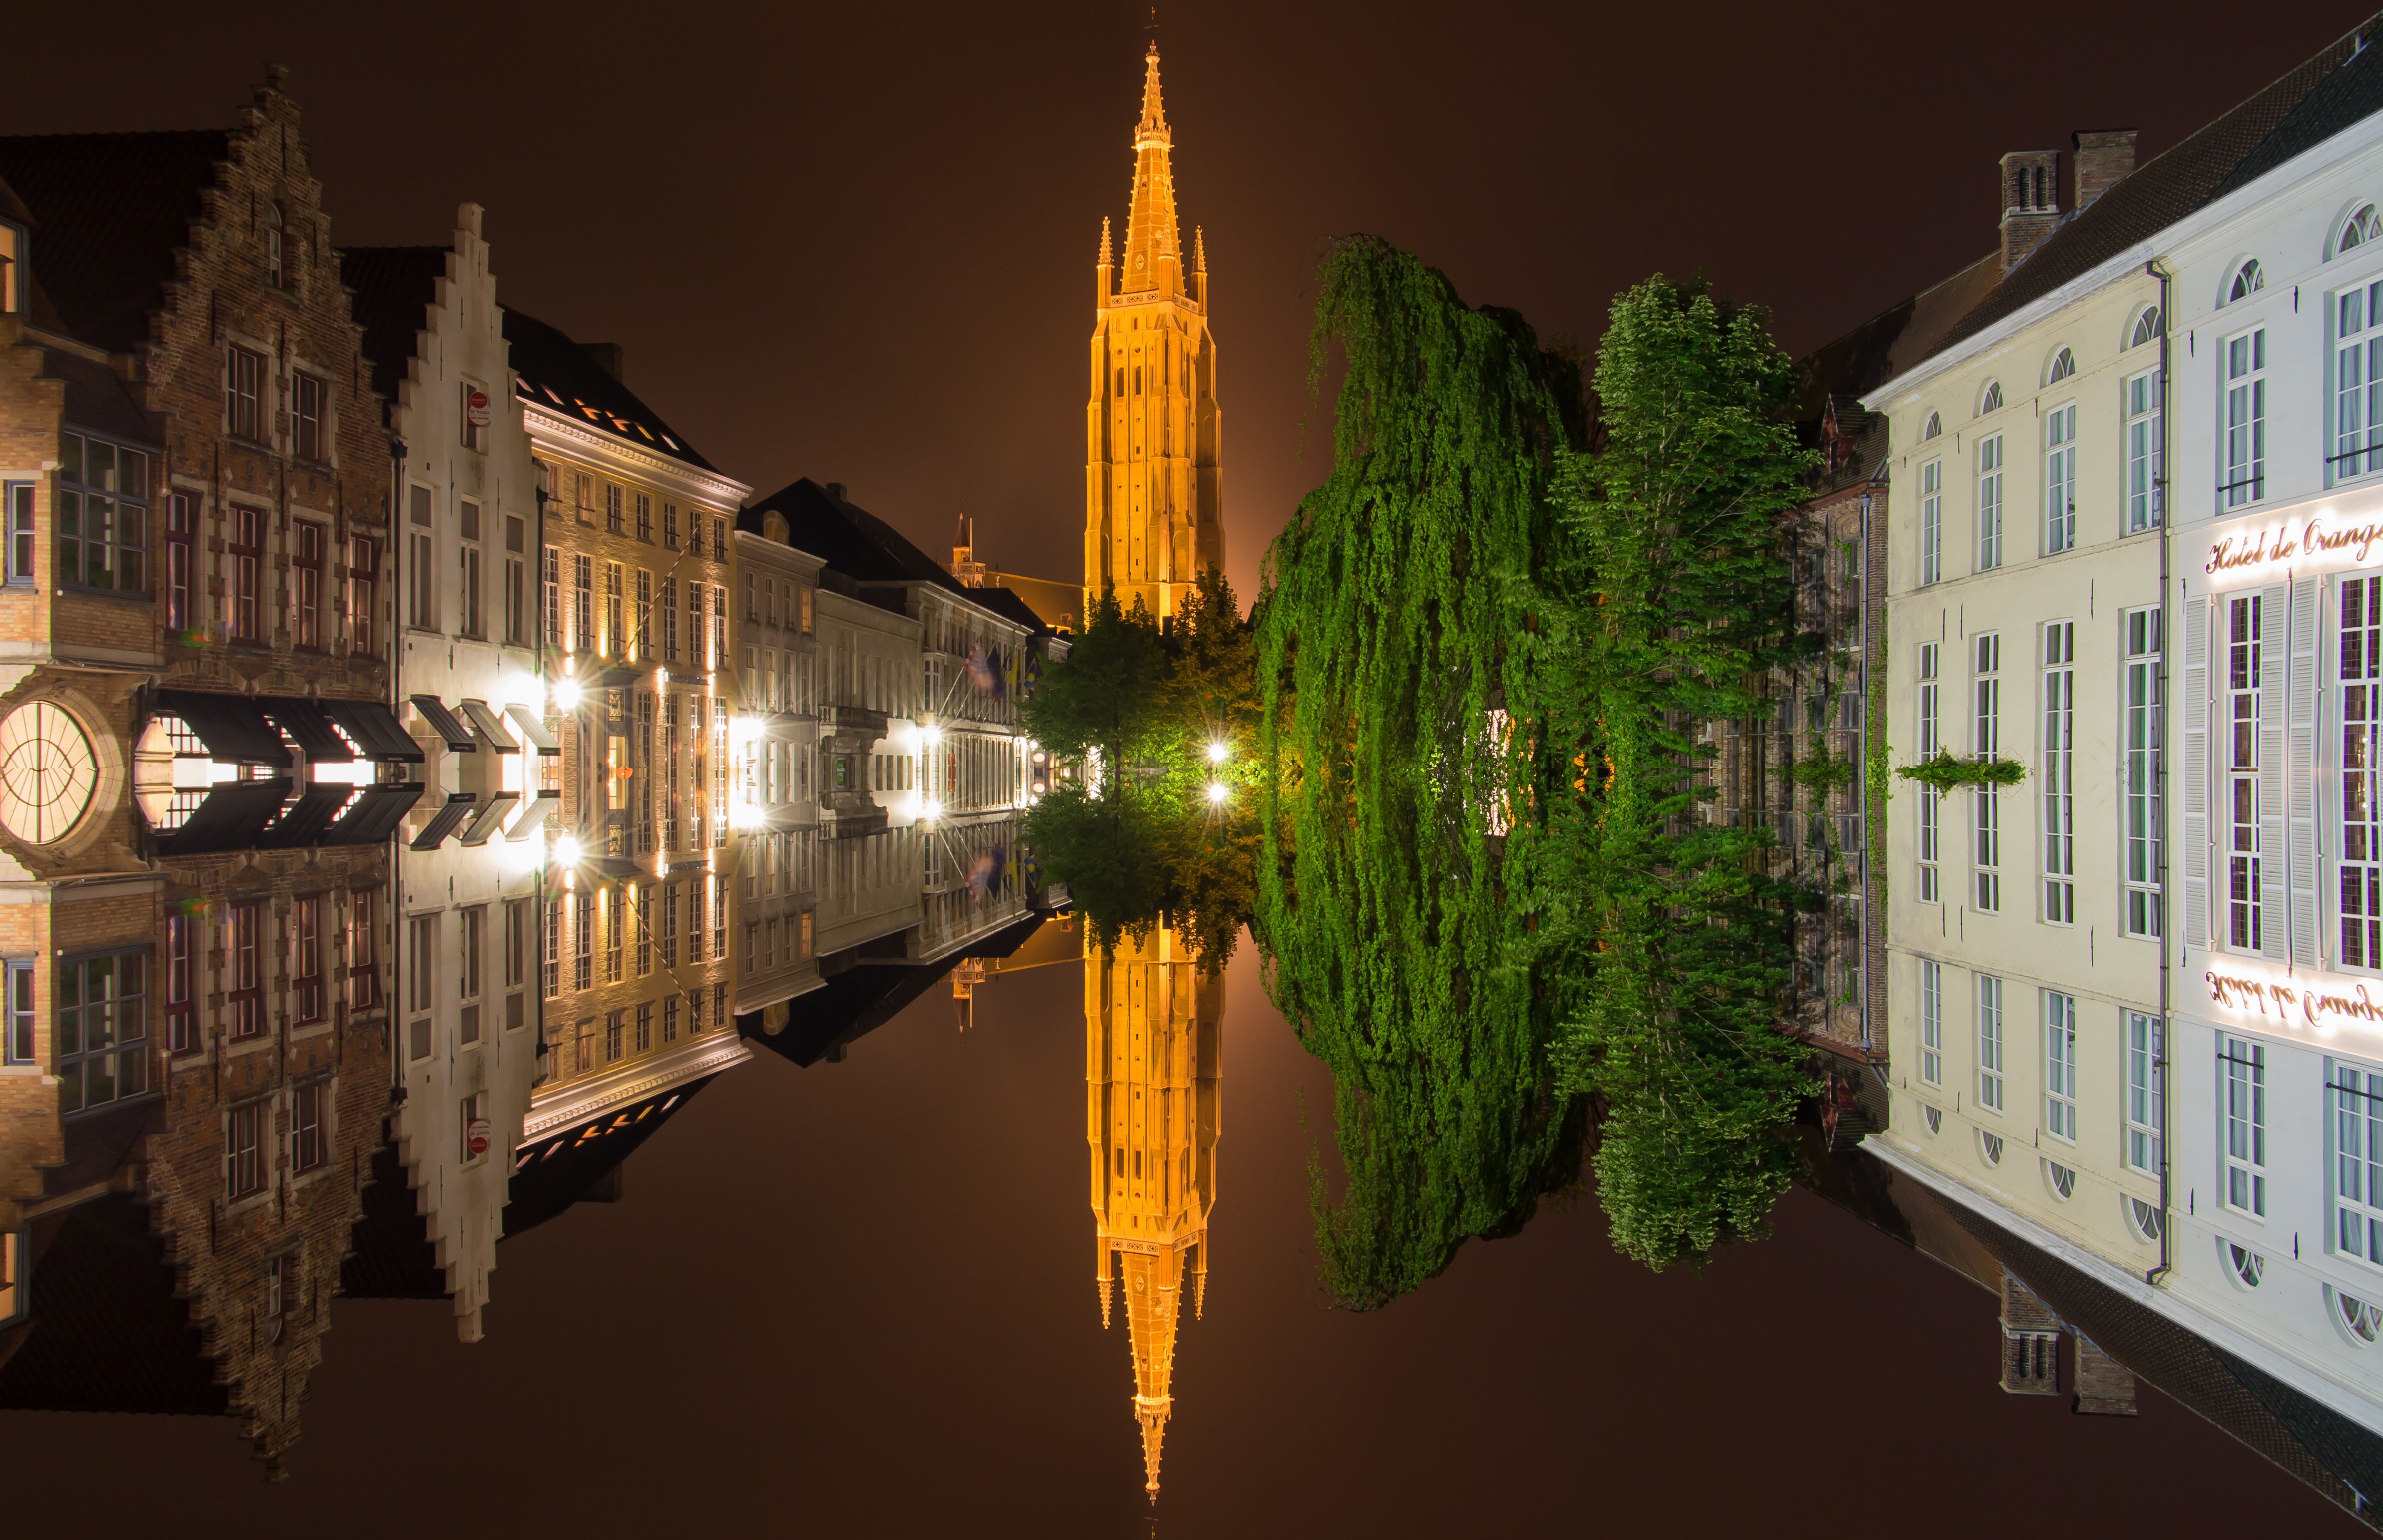
water, light, architecture, night, town, city, skyscraper, canal, cityscape, downtown, dark, evening, reflection, landmark, church, waterway, belgium, old town, dom, historically, bruges, mirroring, historic street lighting, urban area, human settlement, quarries